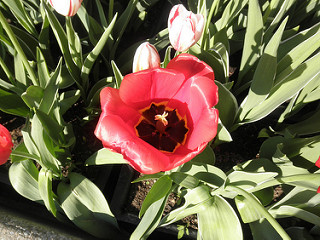
Flower: tulip